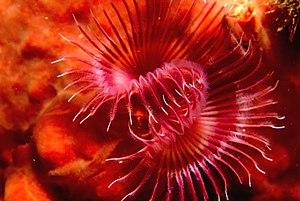
La photo montre bien la forme en ""fer à cheval"" du panache"